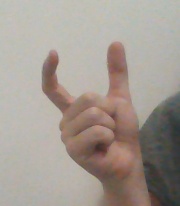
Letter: nun